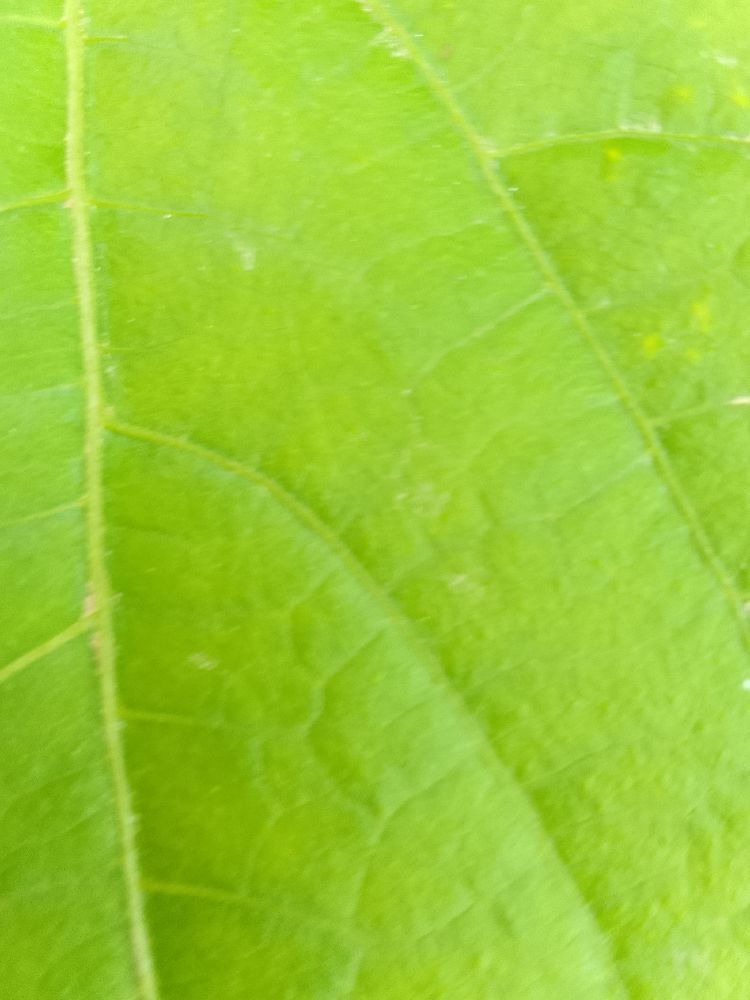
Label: healthy